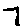
Label: 7